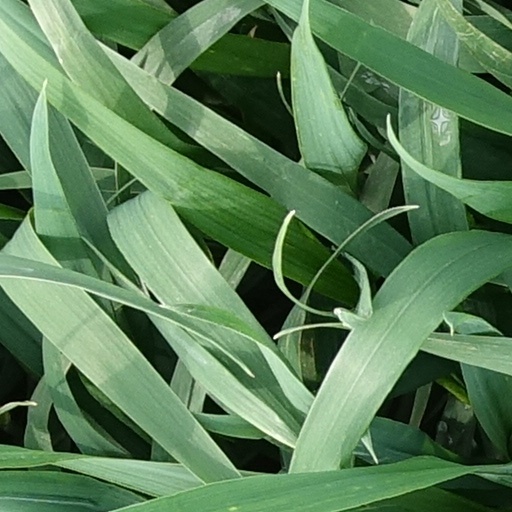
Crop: wheat